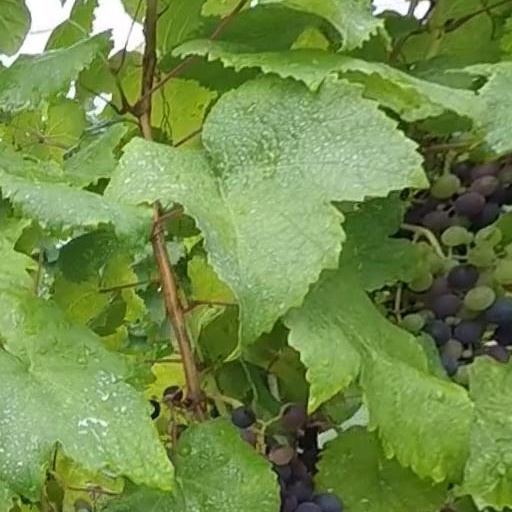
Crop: grape